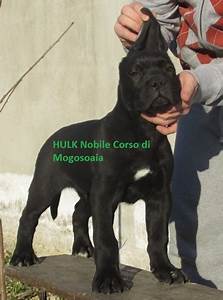
Label: dog